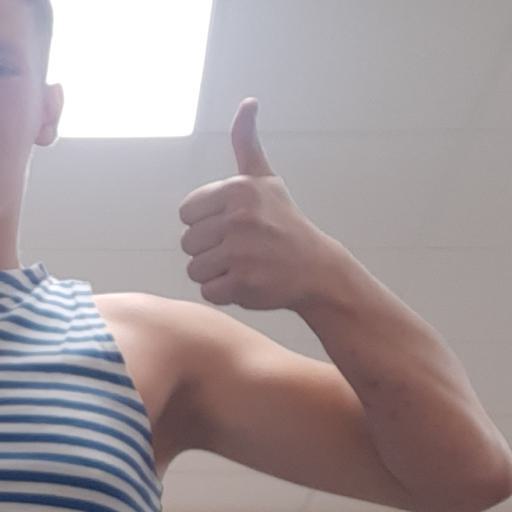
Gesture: like